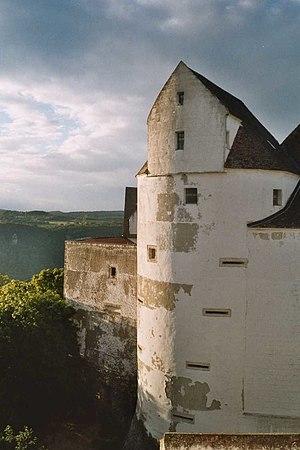
Leibertingen est une commune allemande du Bade-Wurtemberg, au sud-ouest de Sigmaringen, et sud du Danube.